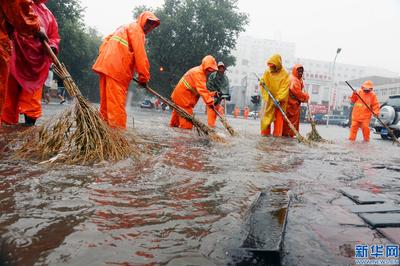
Weather: rain or strom